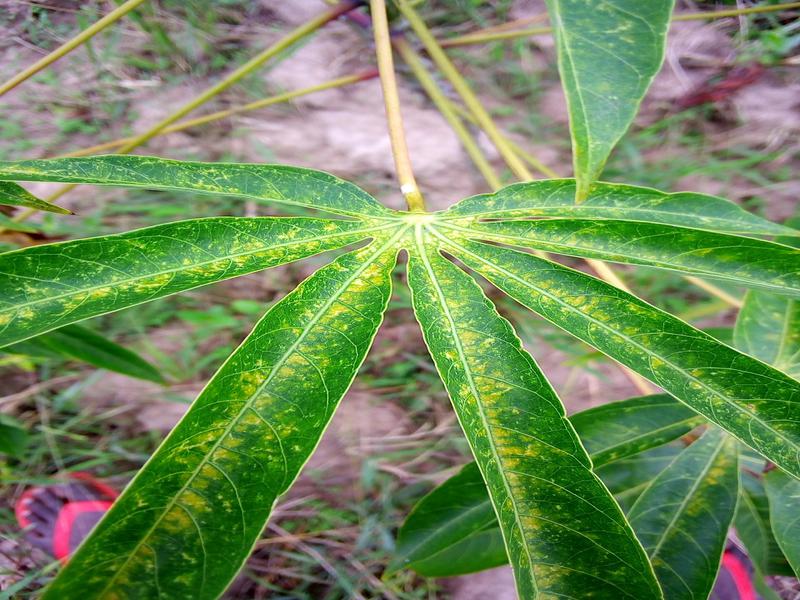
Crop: cassava
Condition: green_mottle